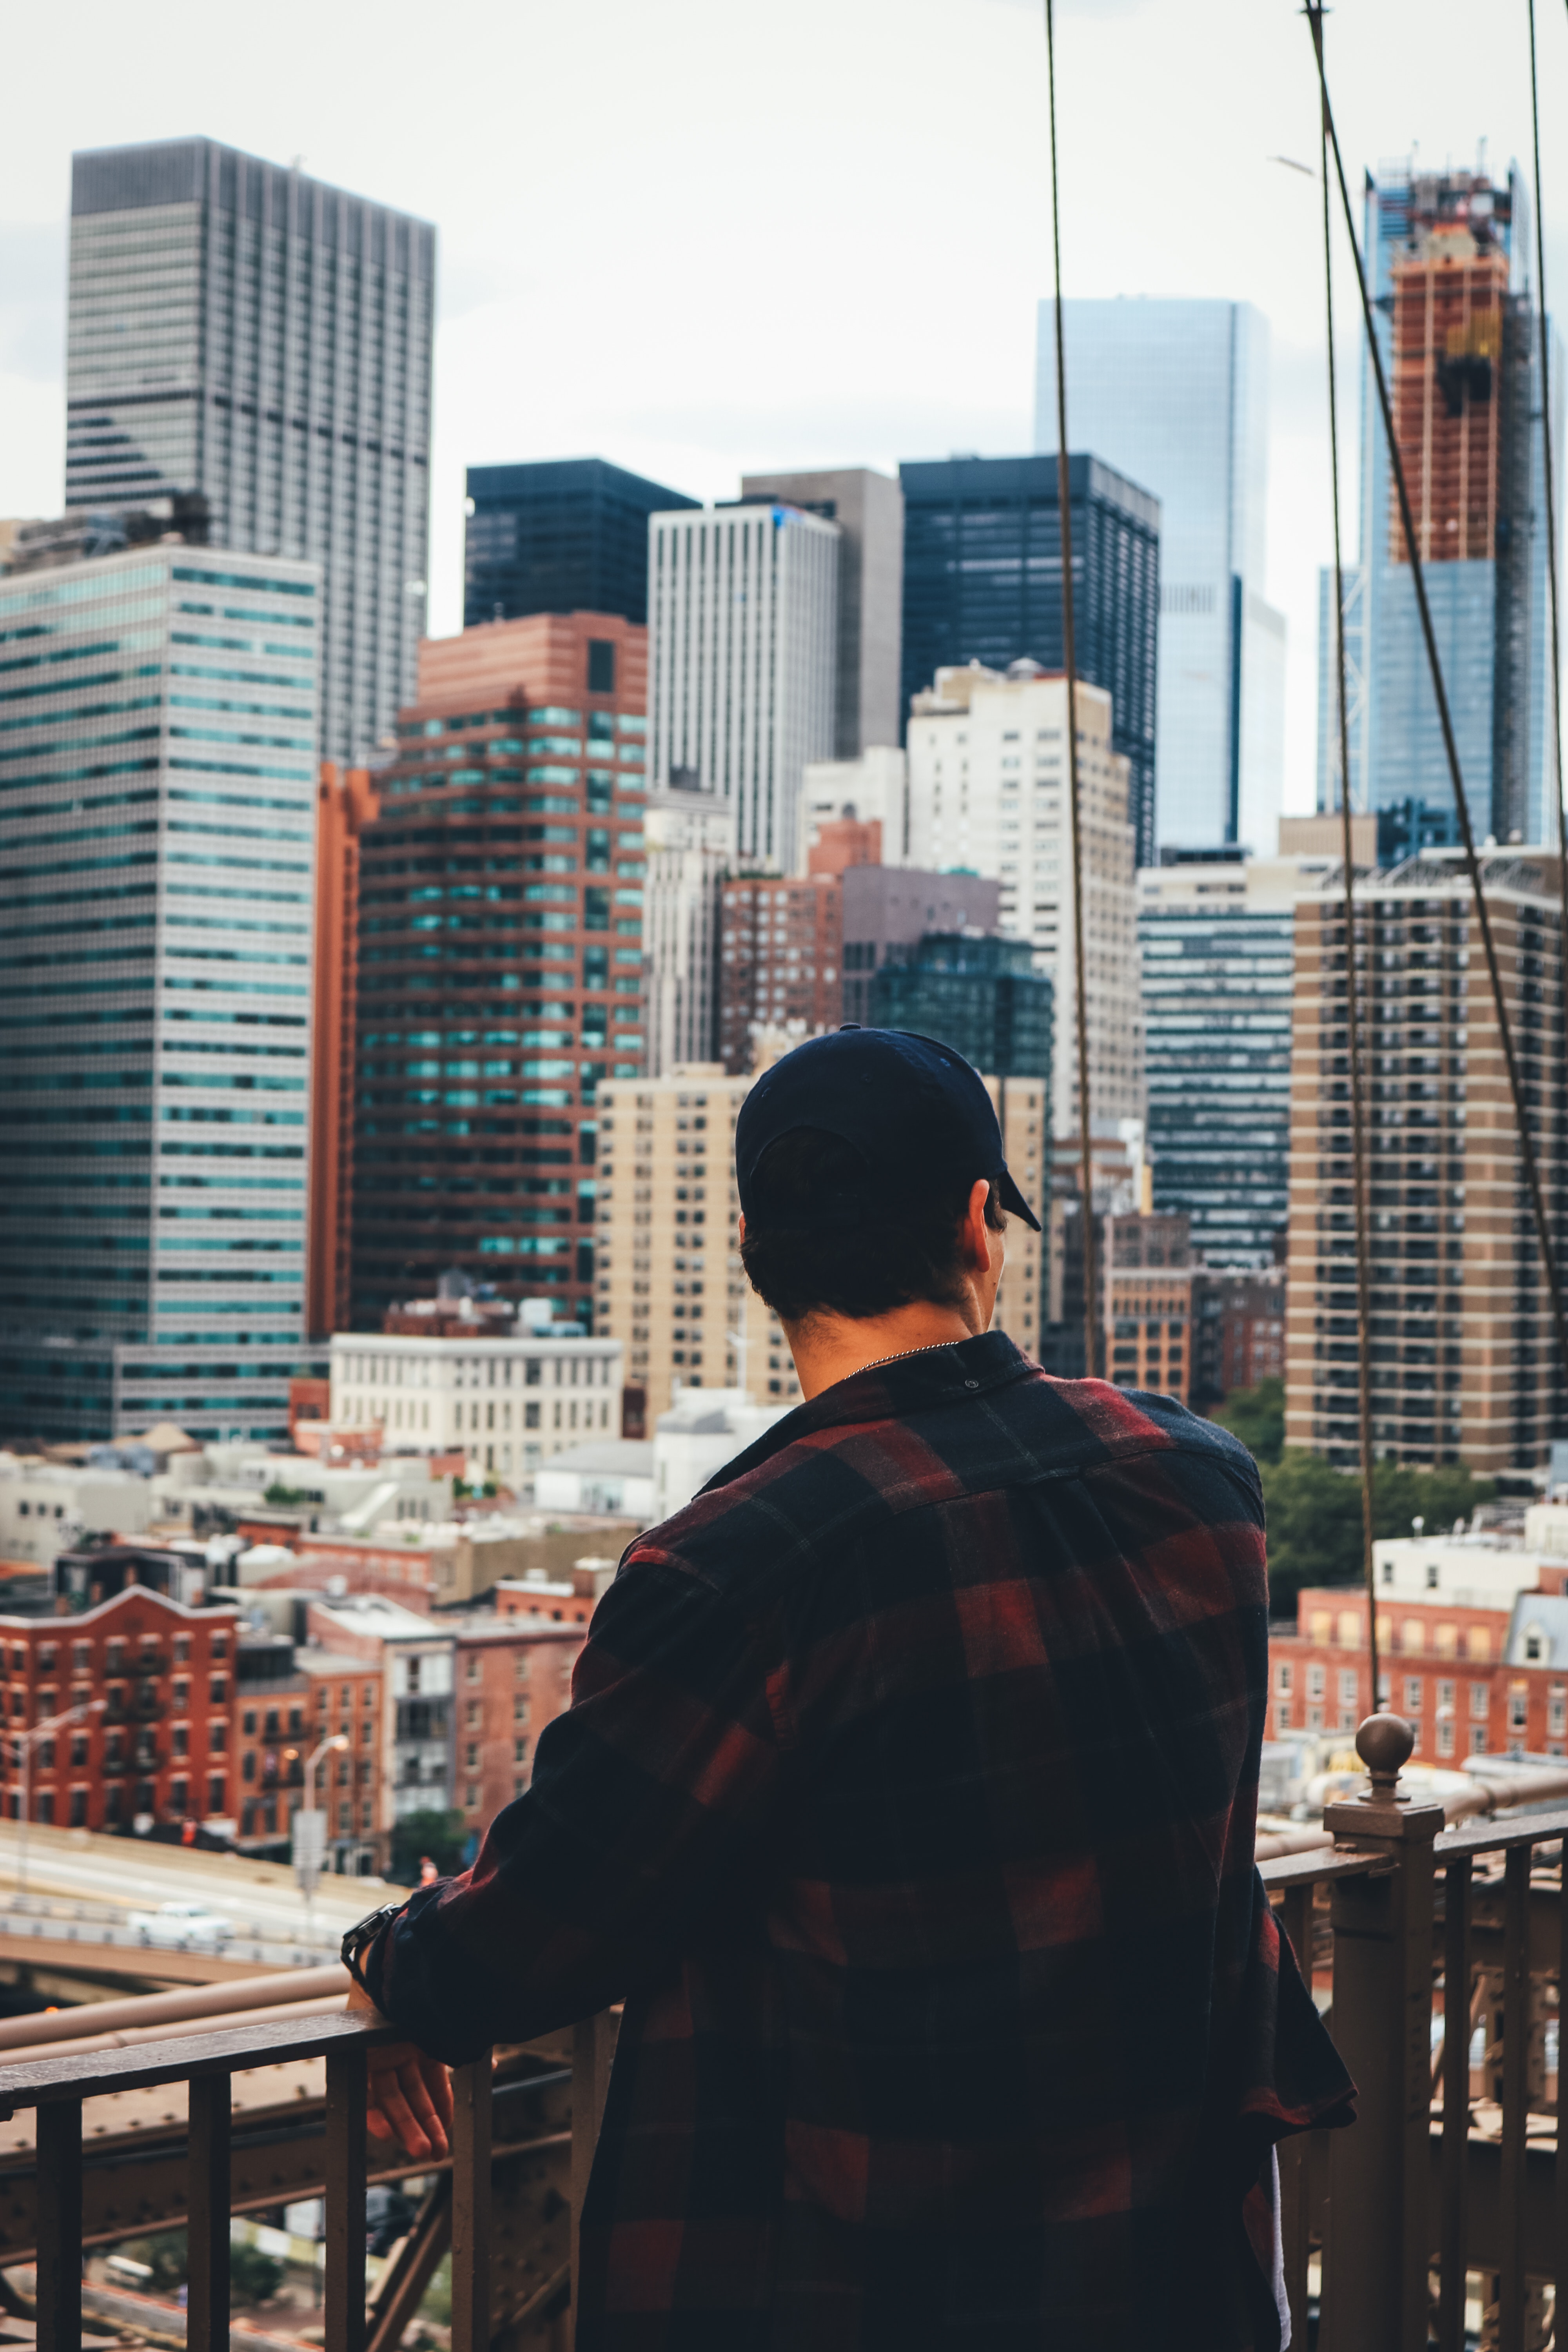
urban area, city, skyscraper, building, metropolitan area, metropolis, tower block, cityscape, daytime, skyline, downtown, sky, window, street, facade